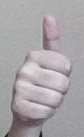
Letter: aleff